Jodi Kovitz

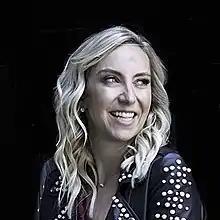

Jodi Kovitz (born in 1978) is a Canadian lawyer and nonprofit executive. She is the founder and CEO of #MoveTheDial, an organization to advance the participation and leadership of women in tech.